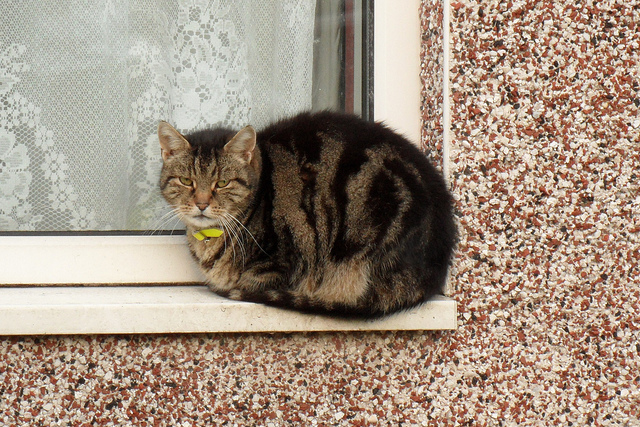
user: Given an image and a question. Answer the question in a short answer. Question: What phylum does this animal belong to? Short Answer:
assistant: chordate